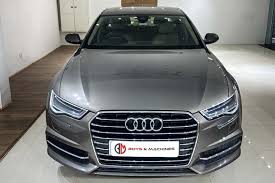
Label: noambulance